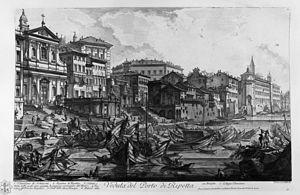
L'église San Girolamo dei Croati est un lieu de culte catholique de Rome, ainsi que l'église nationale des Croates à Rome. Elle est également connue sous ses anciens noms de Girolamo degli Illirici et San Girolamo degli Schiavoni. Elle abrite le titre cardinalice homonyme.